Aleut language

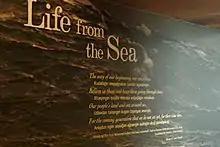
Exhibit on the Aleut language at the Museum of the Aleutians

Various sources estimate there are fewer than 100 to 150 remaining active Aleut speakers. Because of this, Eastern and Atkan Aleut are classified as "critically endangered and extinct" and have an Expanded Graded Intergenerational Disruption Scale (EGIDS) rating of 7. The task of revitalizing Aleut has largely been left to local government and community organizations. The overwhelming majority of schools in the historically Aleut-speaking regions lack any language/culture courses in their curriculum, and those that do fail to produce fluent or even proficient speakers.